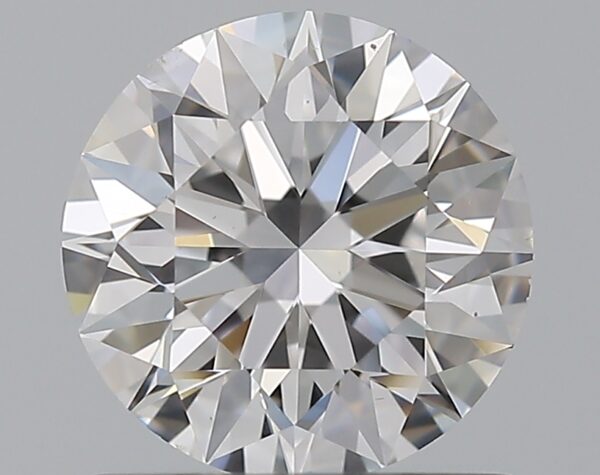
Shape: round
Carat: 1
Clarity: VS2
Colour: D
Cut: EX
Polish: EX
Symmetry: EX
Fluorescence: N
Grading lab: GIA
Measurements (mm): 6.37 x 6.41 x 4